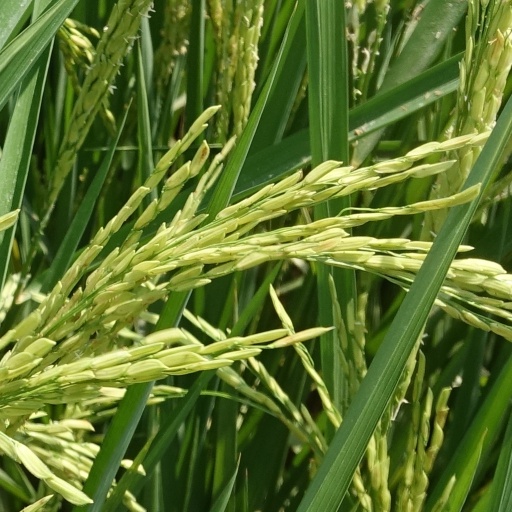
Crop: rice